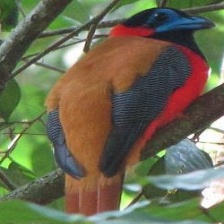
Species: RED NAPED TROGON
Scientific name: HARPACTES KASUMBA